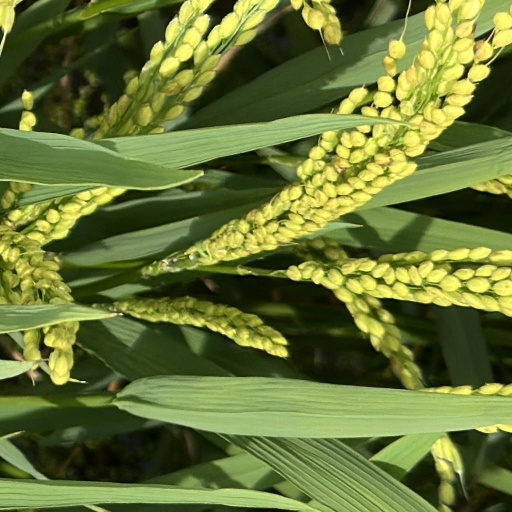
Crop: rice